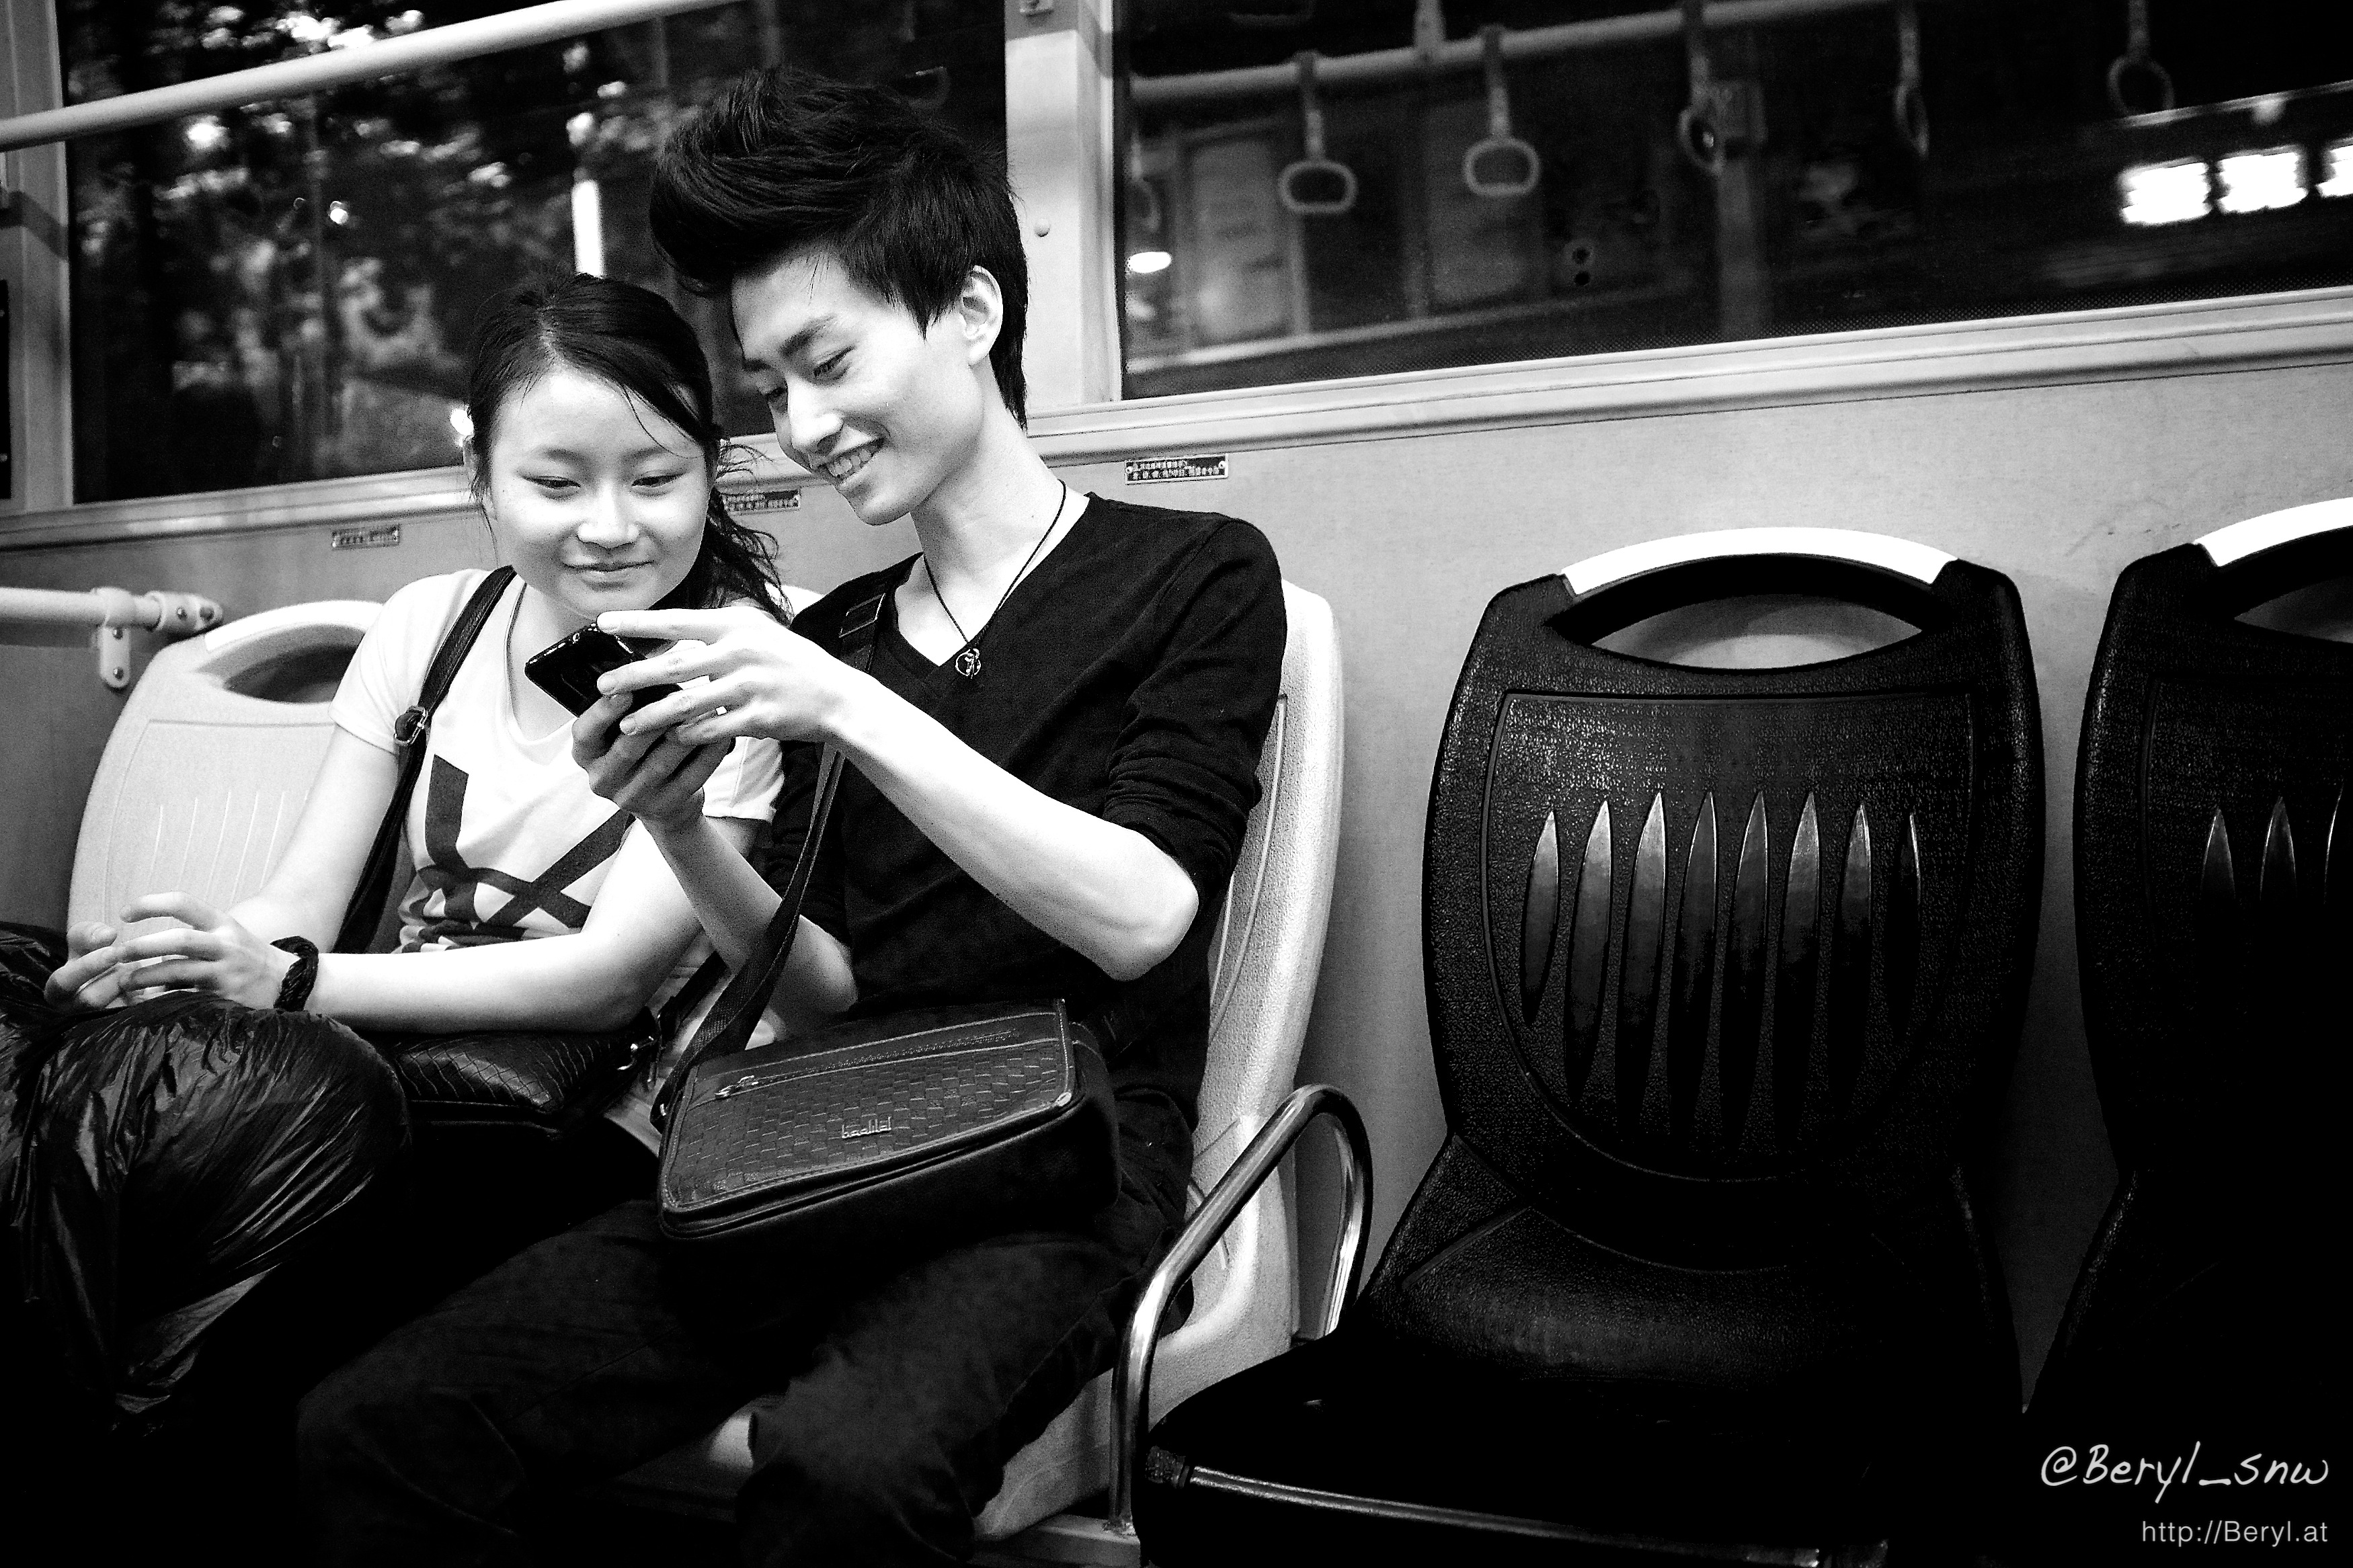
black and white, people, white, street, car, night, photography, fujifilm, portrait, model, chinese, sitting, couple, fashion, black, monochrome, reflex camera, streetphotography, bus, digital camera, 35mm, photograph, chat, lovers, canton, china, guangzhou, x100s, midnight, monochrome photography, film noir, single lens reflex camera